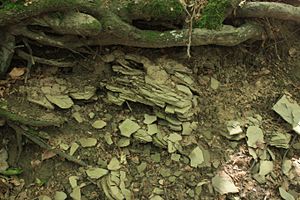
Jordtekstur
Her ses en kalkjord med en meget grov tekstur. Monte Falterona i Toscana, Italien.
På Falterona finder man den karakteristiske forvitringsjord over kalksten.
Jordteksturen er et udtryk for den procentvise sammensætning af jordens faste partikler, der inddeles i sten, grus, sand, silt, ler og humus. Af og til kan man desuden finde kalk som meget små, uopløste korn i jorden. Man finder den vægtmæssige sammensætning ved at tørre en jordprøve, veje den og afbrænde alt organisk stof. Hermed er humusdelen fjernet. Dernæst sorterer man resten ved at lade den passere gennem en række sier med aftagende maskestørrelse, sådan at den sidste har maskestørrelsen 0,002 mm. Når opdelingen er sket, vejer man hver af fraktionerne og sætter dem i forhold til prøvens samlede vægt. På den måde får man en procentfordeling af partiklerne. Det er dog væsentligt at bemærke, at vægtprocenter ikke kan sættes lig med rumfangsprocenter. Humus har en lav vægtfylde og optager altså en større rumfangsdel, end man kunne tro ud fra vægtprocenten.